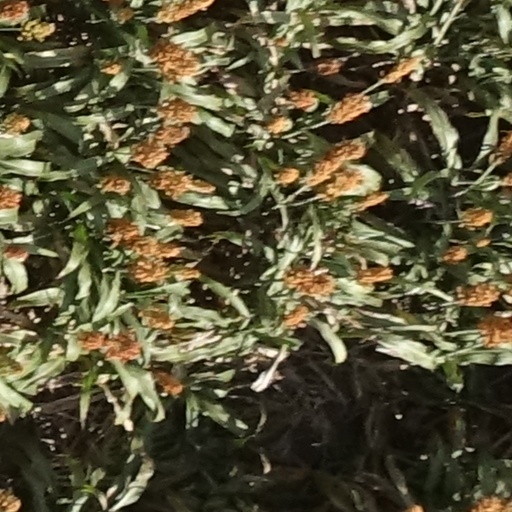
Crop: sorghum